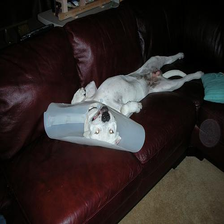
Species: dog
Breed: american bulldog